Killing of Andres Guardado

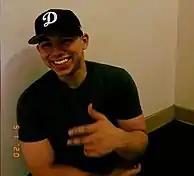
Photo of Andres Guardado

Guardado's family had fled violence and political instability in El Salvador from the Salvadoran Civil War. Guardado lived with his family in Koreatown, Los Angeles and had recently graduated high school. He was working two jobs and was a student at Los Angeles Trade-Technical College to become a registered electrician or mechanic. He was described by friends and family as fun-loving and optimistic.